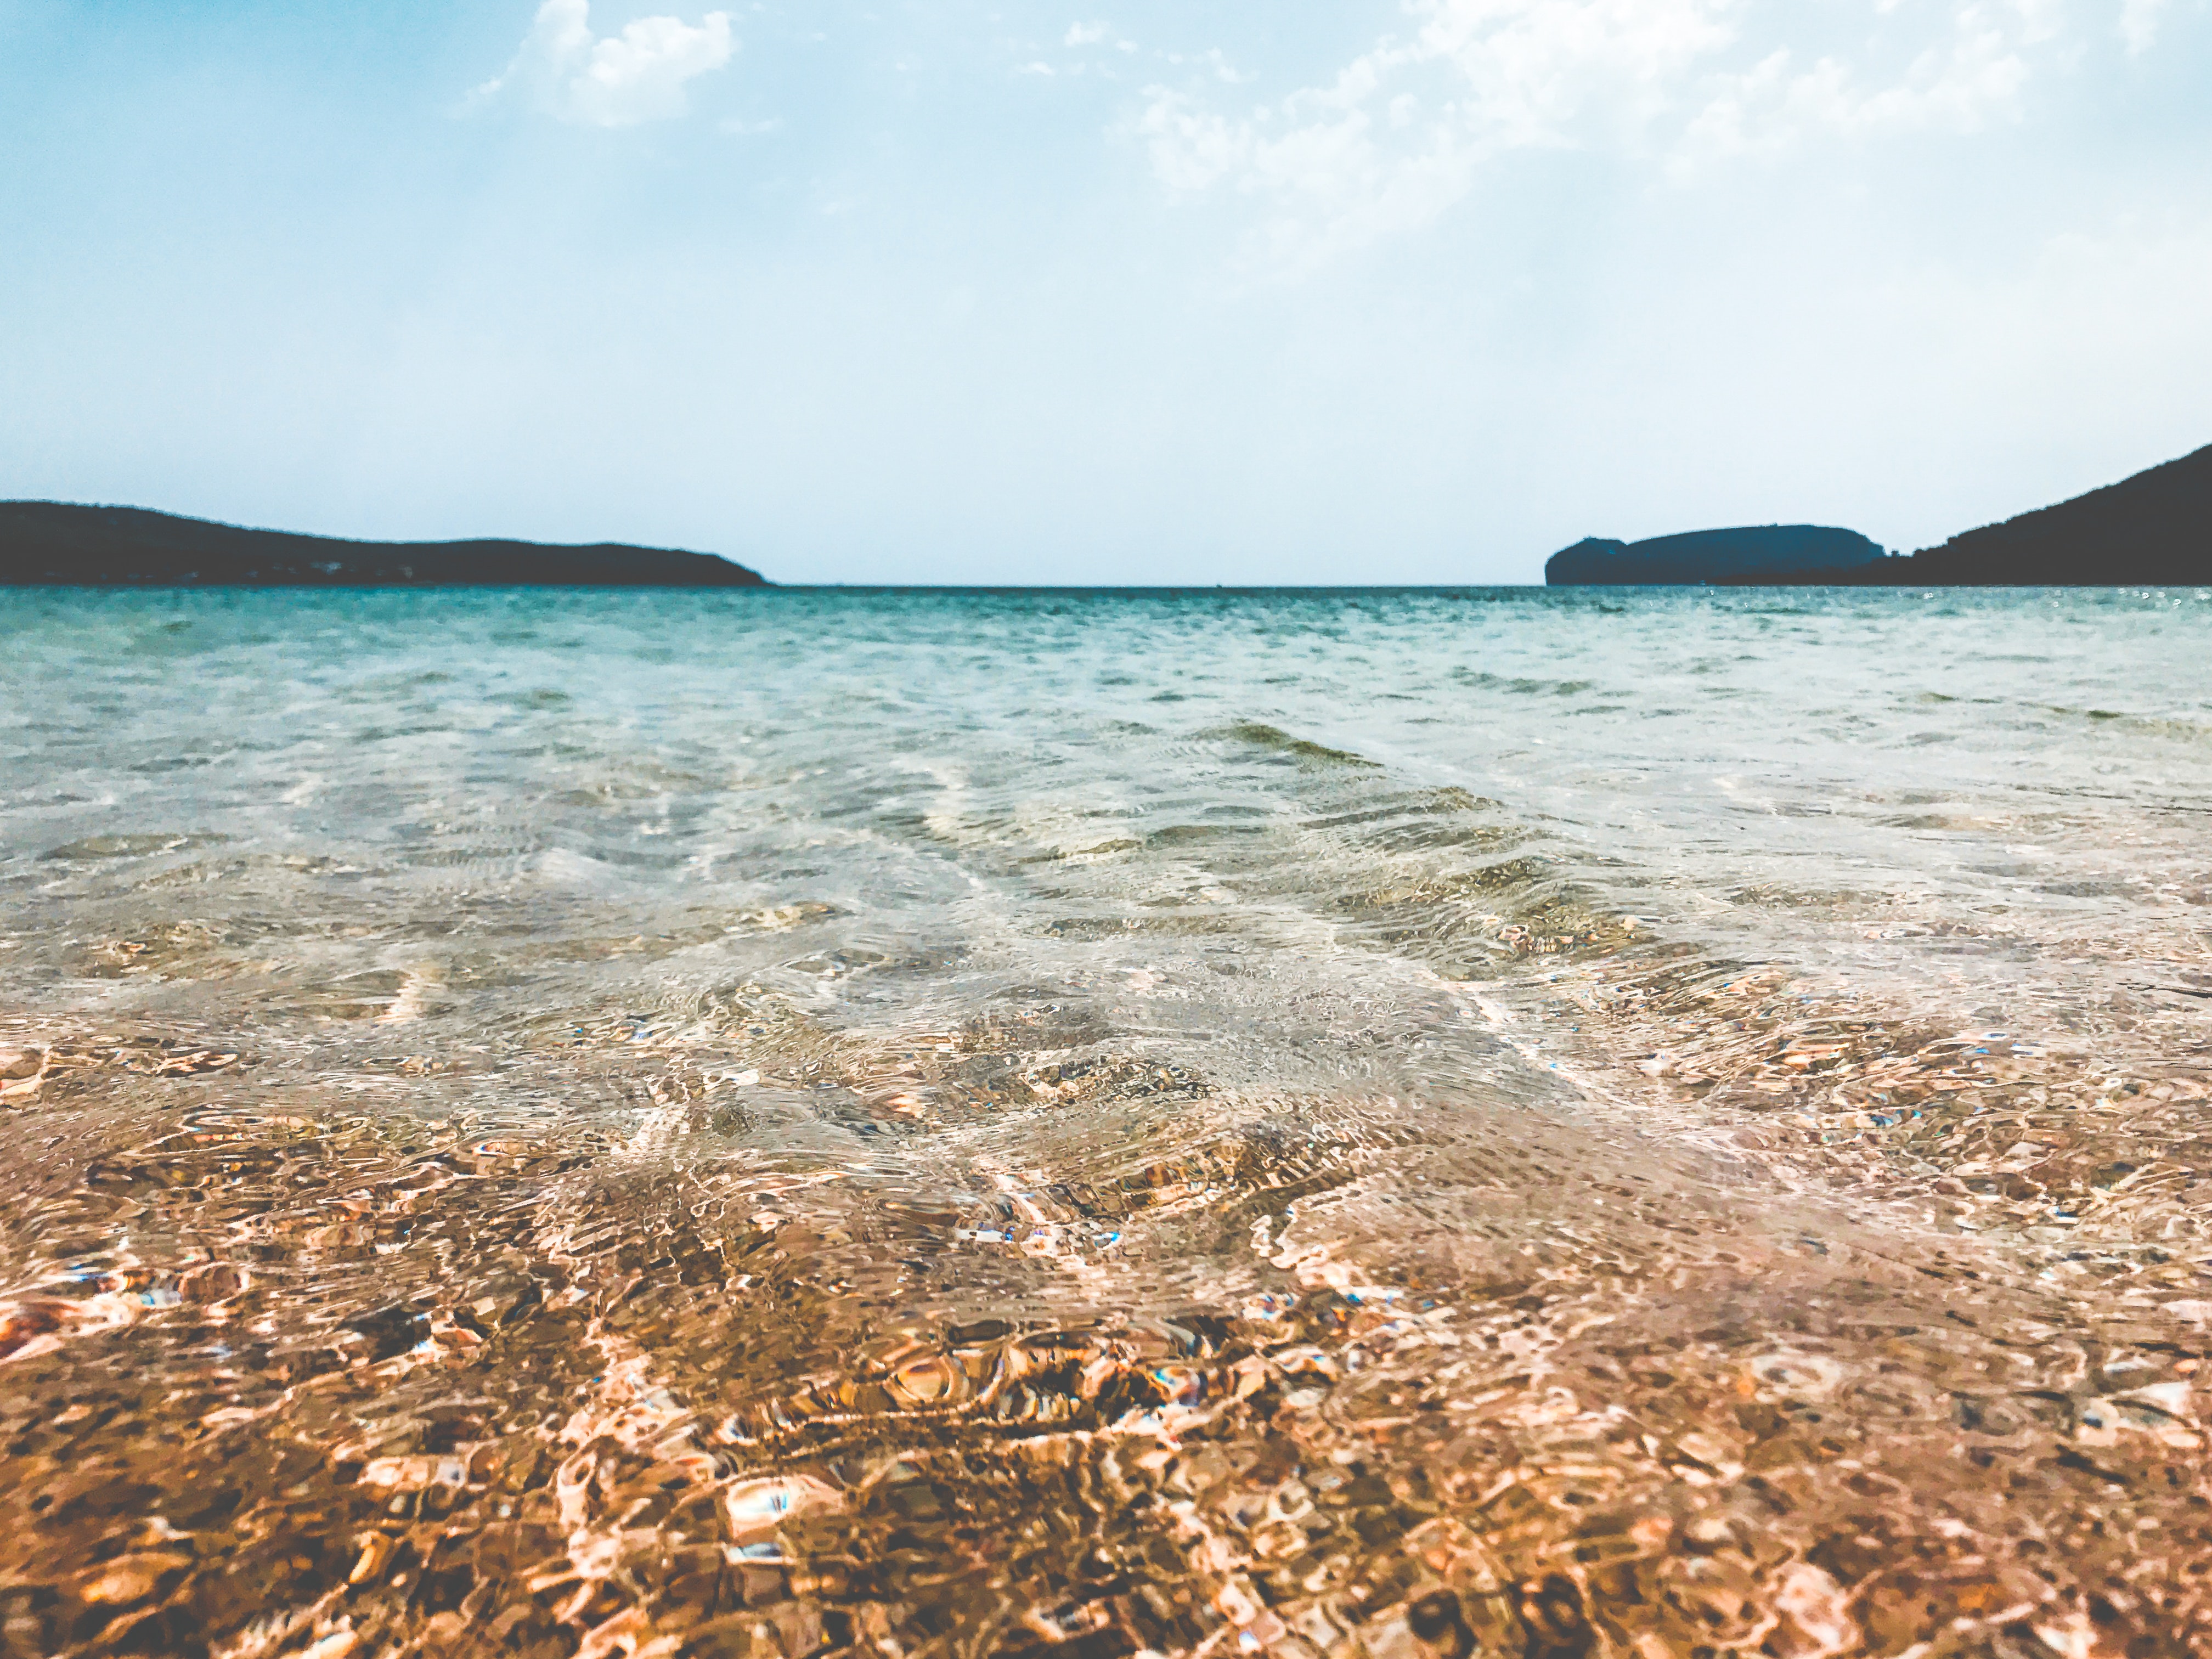
body of water, sea, sky, beach, water, shore, coast, ocean, natural environment, azure, coastal and oceanic landforms, vacation, horizon, wave, sand, tropics, turquoise, summer, bay, caribbean, wind wave, rock, cloud, landscape, tree, sunlight, tourism, mountain, photography, promontory, bight, tide